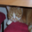
Label: cat